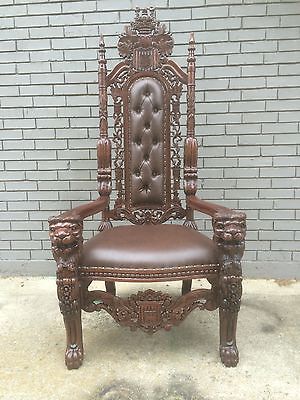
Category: chair